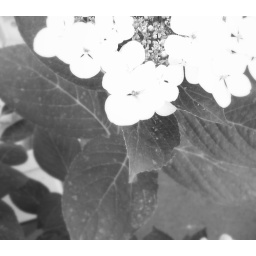
flower in black and white